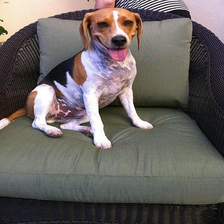
Species: dog
Breed: beagle